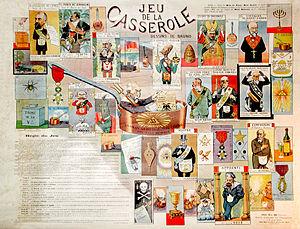
Le «
L'antimaçonnisme désigne la critique, l'opposition et l'hostilité manifestées à l’encontre de la franc-maçonnerie et de ses membres.